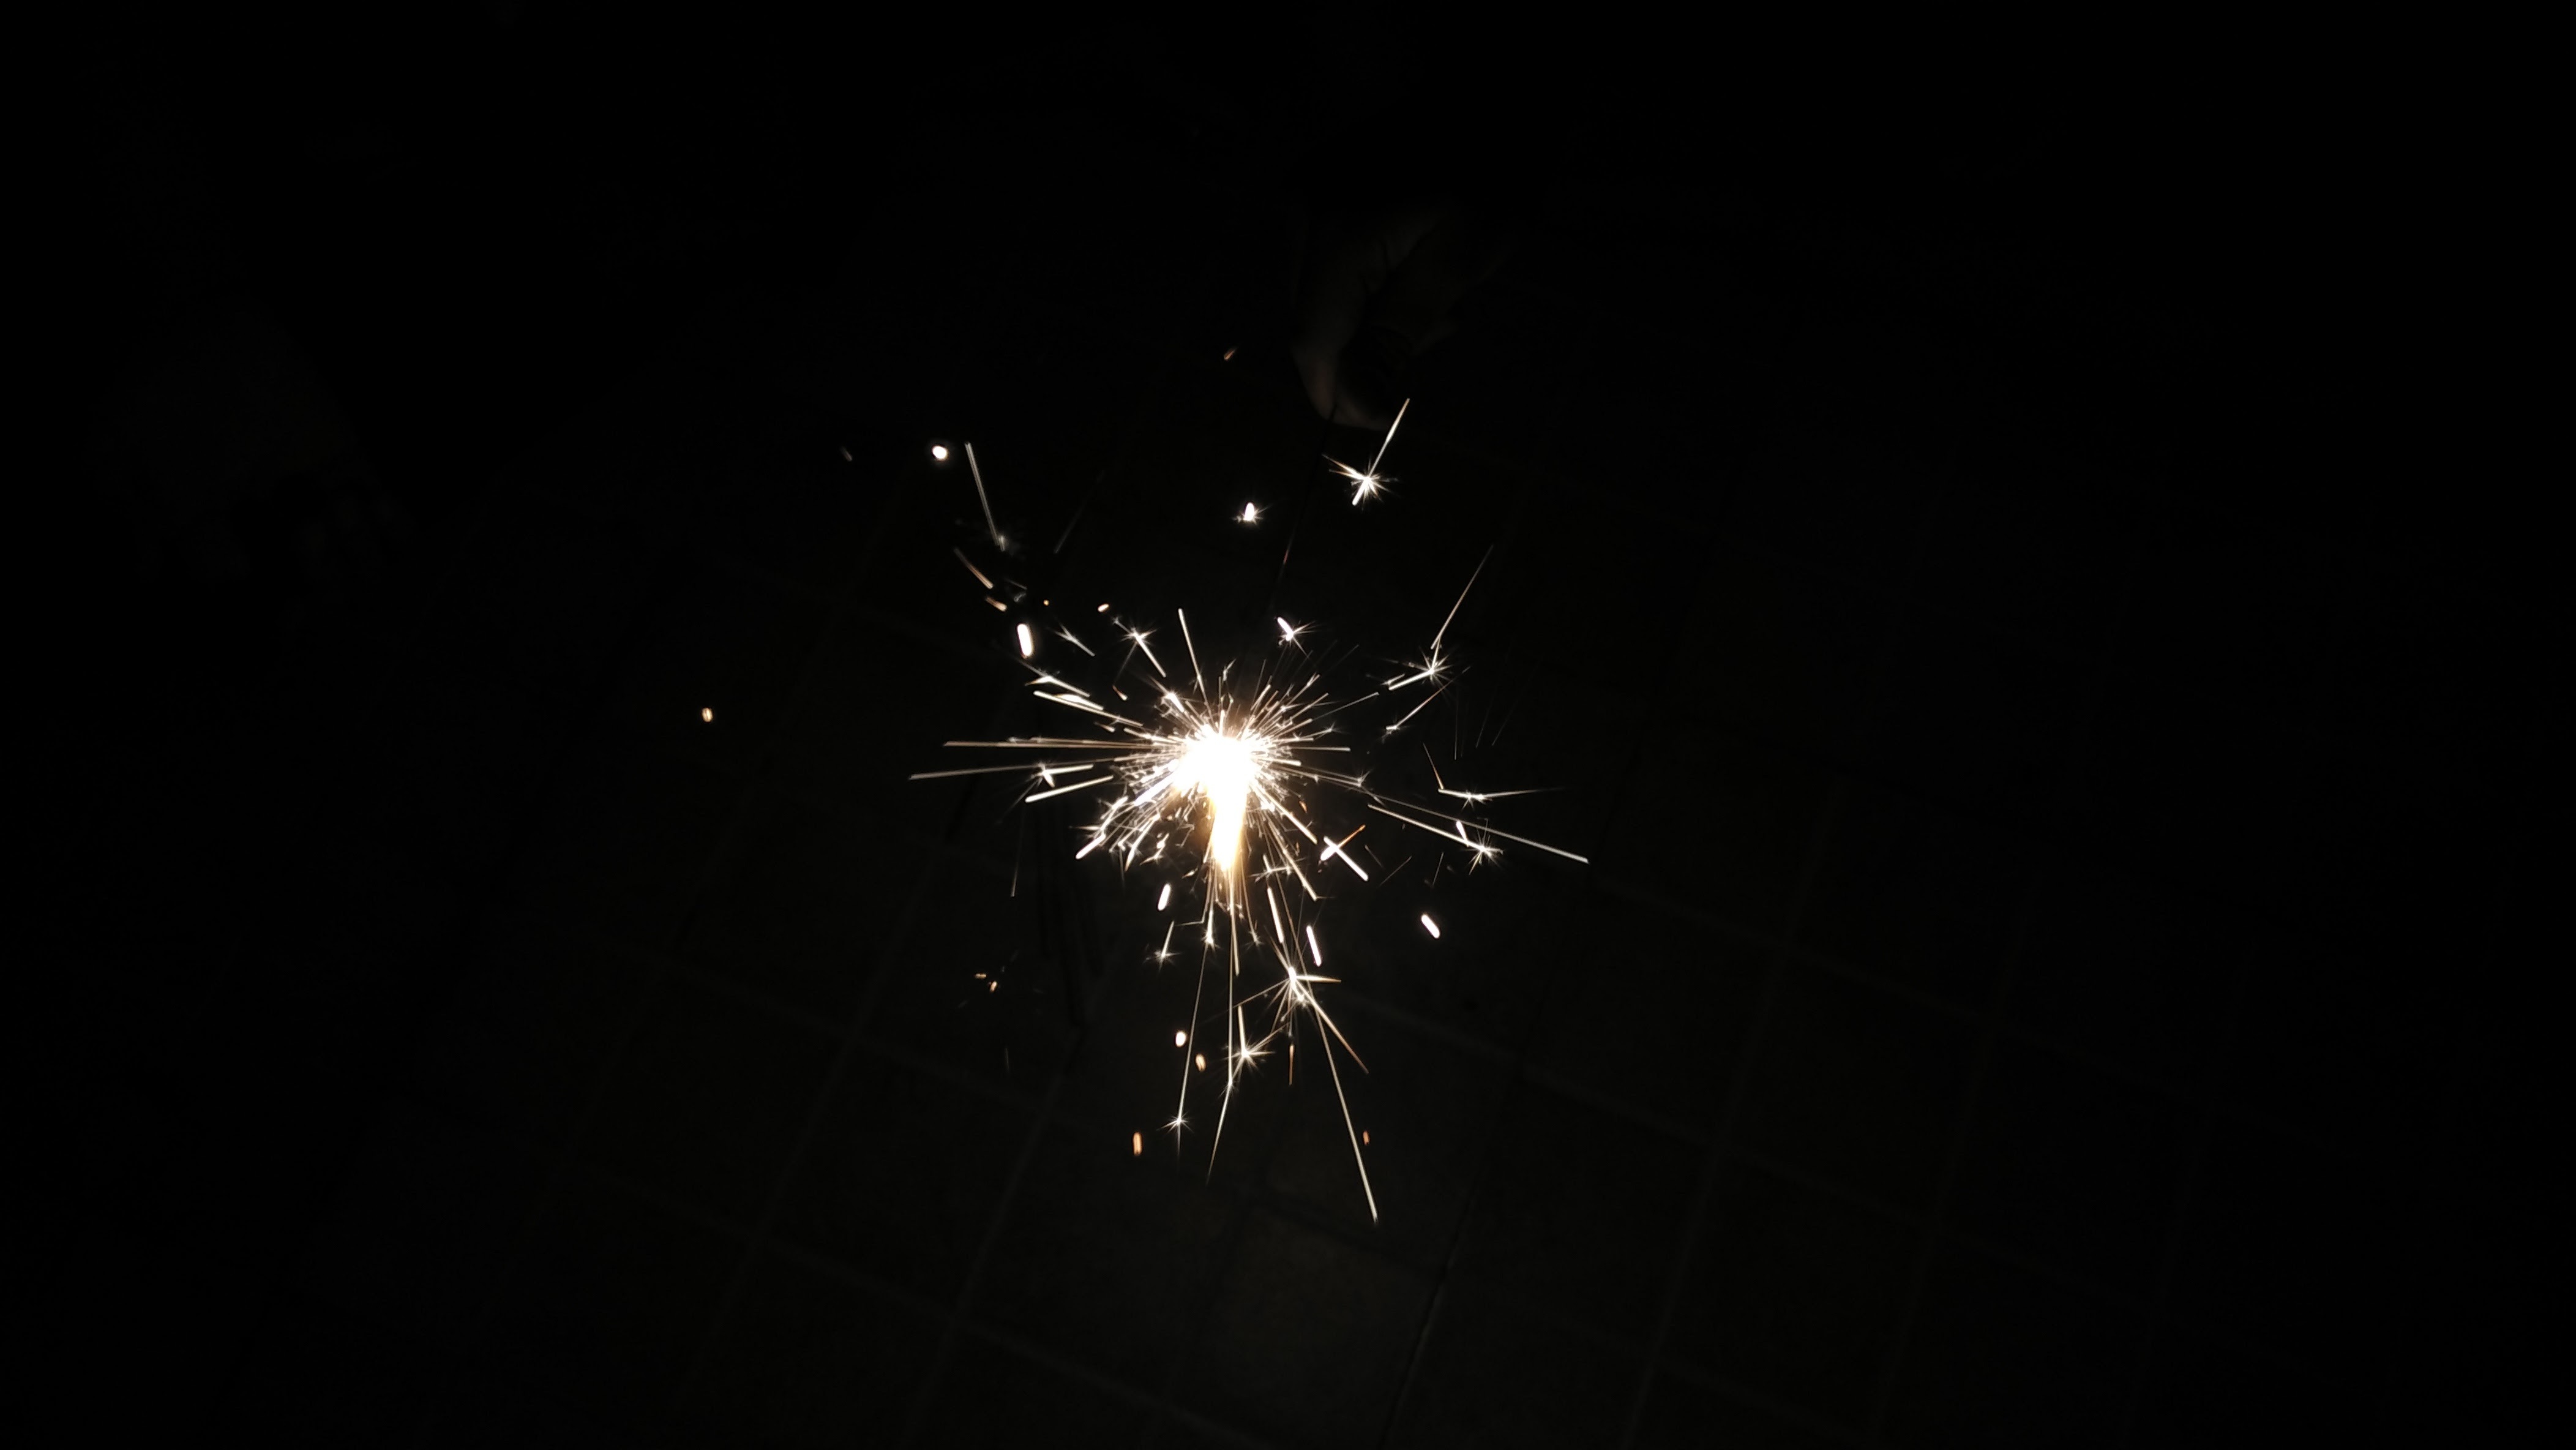
night, recreation, sparkler, darkness, fireworks, outdoor recreation